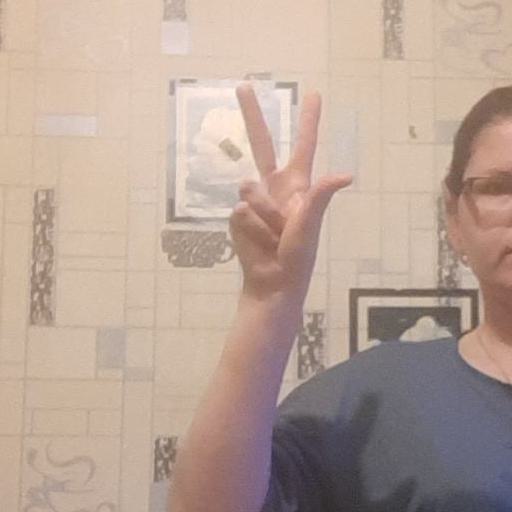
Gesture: three2